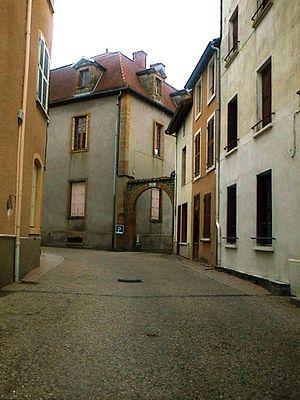
La maison des mansardes
Saint-Symphorien-de-Lay est une commune française située dans le département de la Loire en région Auvergne-Rhône-Alpes.